Gonjasufi

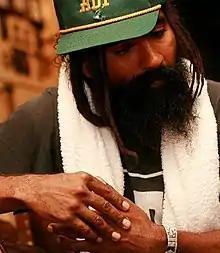
Gonjasufi in Budapest, Hungary, 2011.

Sumach Valentine (born 1978), better known by his stage name Gonjasufi, is an American vocalist, producer, disc jockey, and yogi.